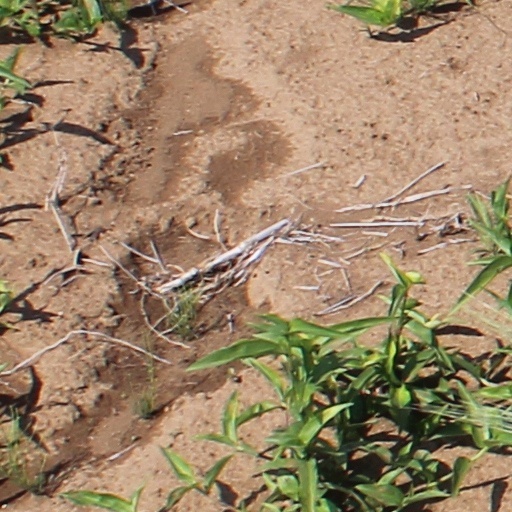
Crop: wheat